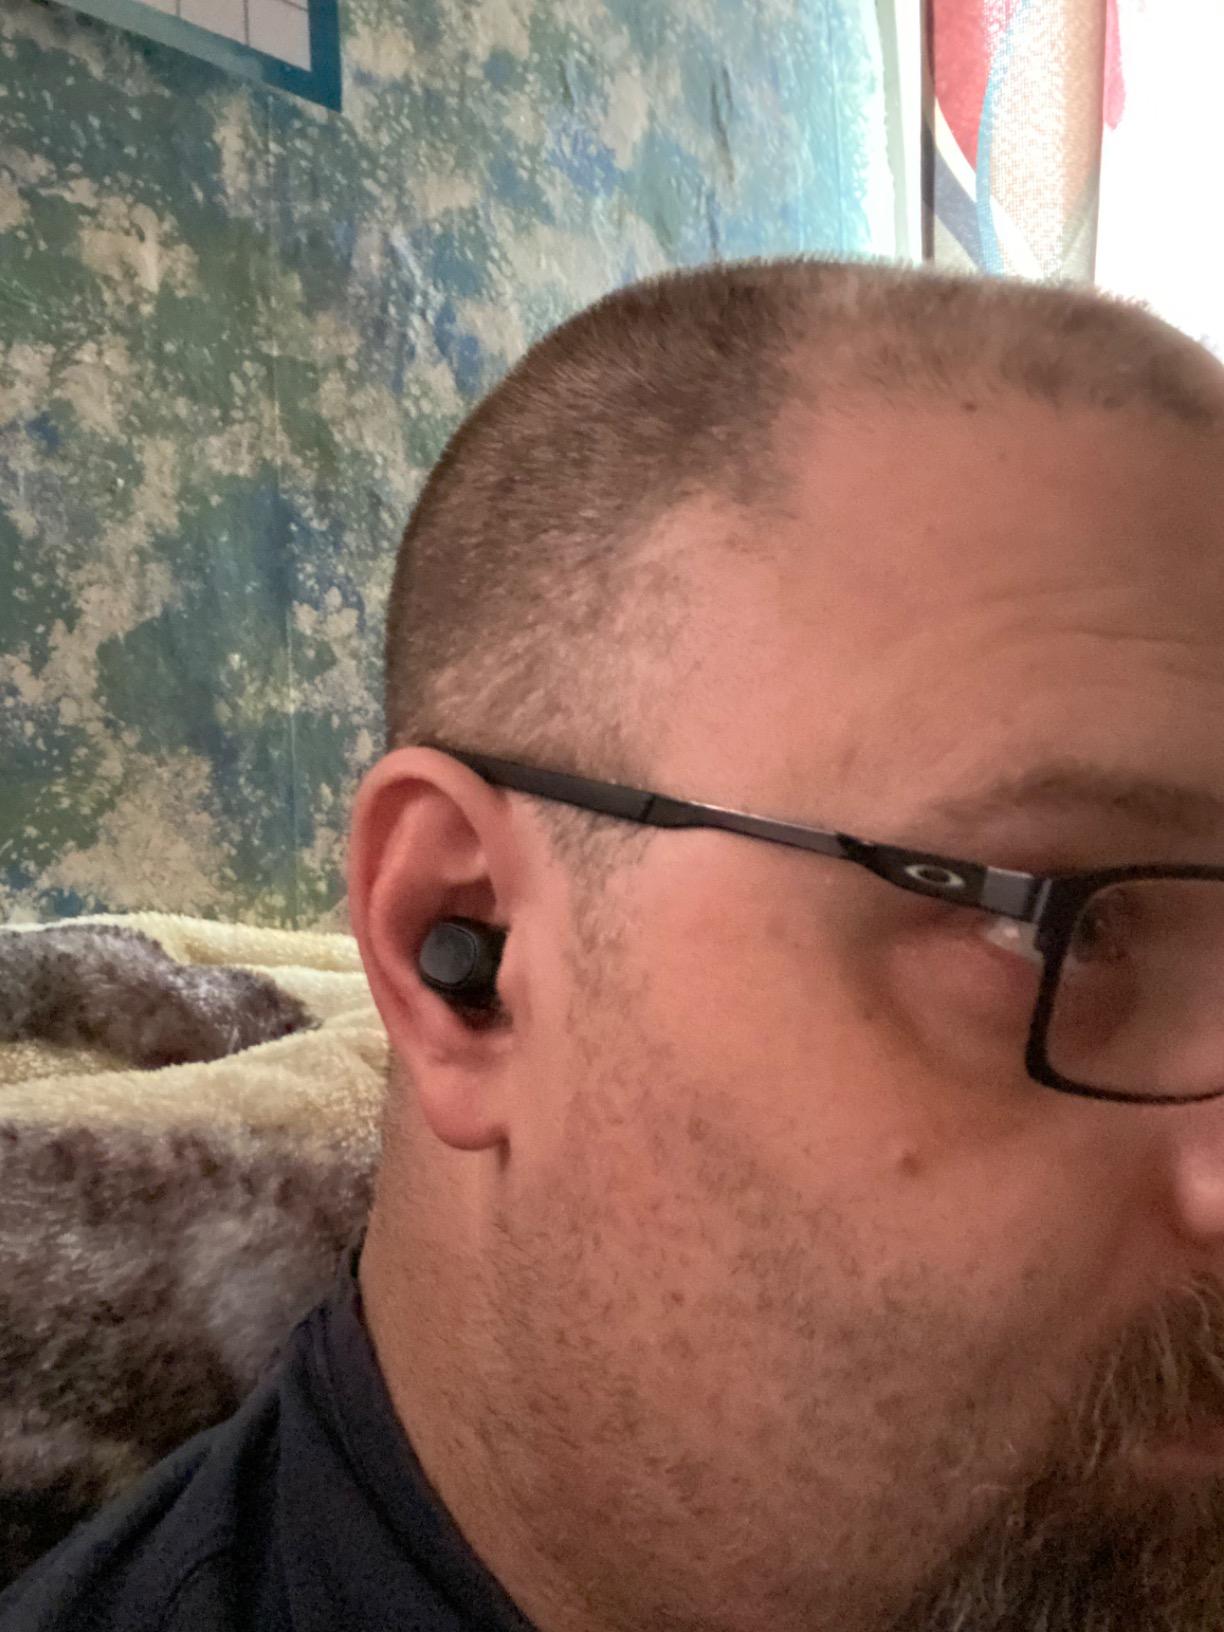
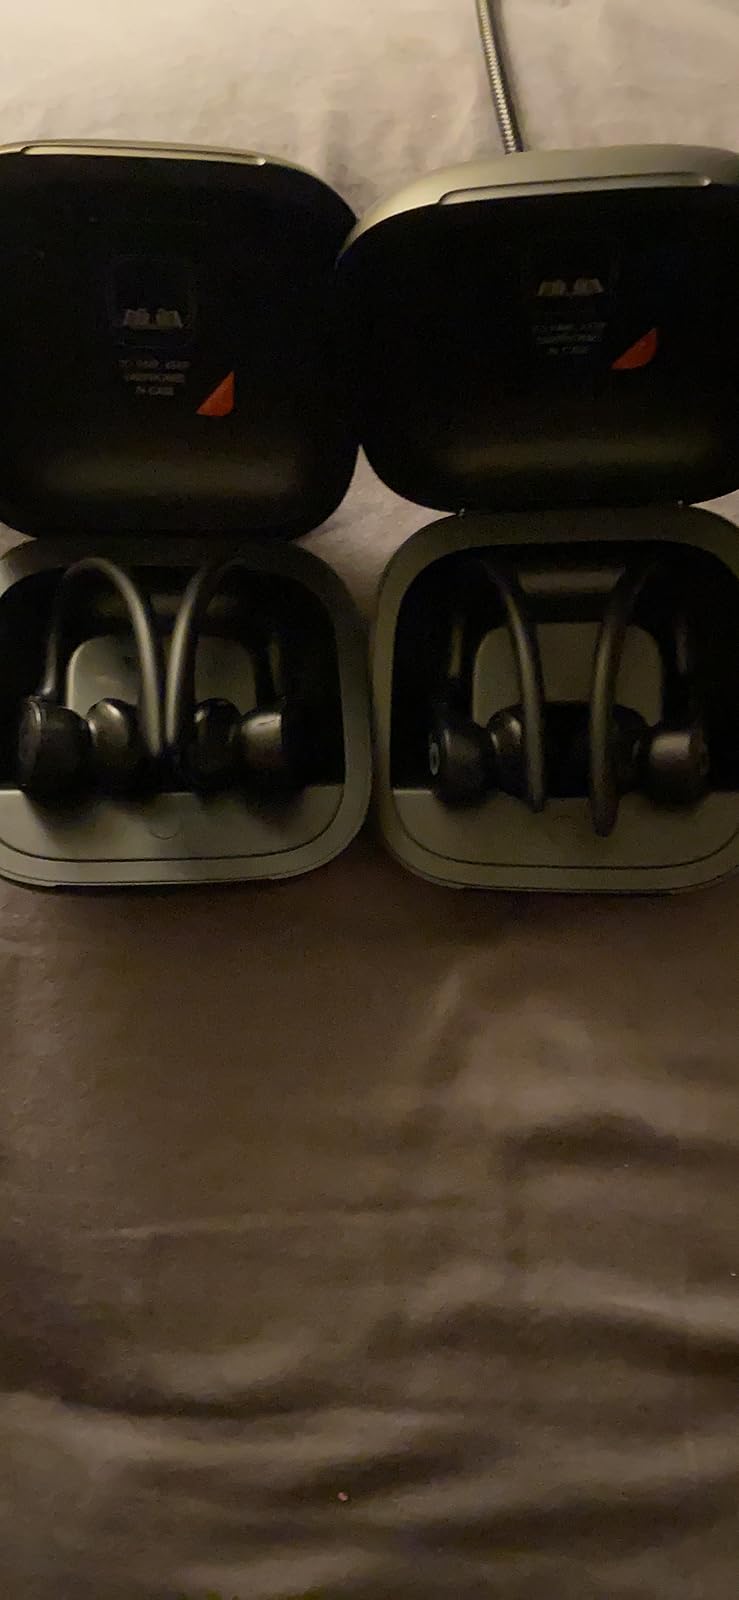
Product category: earbuds
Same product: no